Muzio Clementi

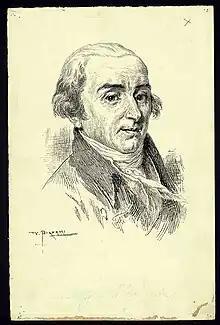
Posthumous portrait of Clementi (before 1929)

Muzio Filippo Vincenzo Francesco Saverio Clementi (baptised Mutius Philippus Vincentius Franciscus Xaverius) was born in Rome in the Papal States on 23 January 1752, and baptised the following day at San Lorenzo in Damaso. He was the eldest of the seven children of Nicolò Clementi, a silversmith, and Madalena, (Magdalena Kaiser). Nicolò soon recognised Muzio's musical talent and arranged for private musical instruction with a relative, Antonio Baroni, the maestro di cappella at St Peter's Basilica.